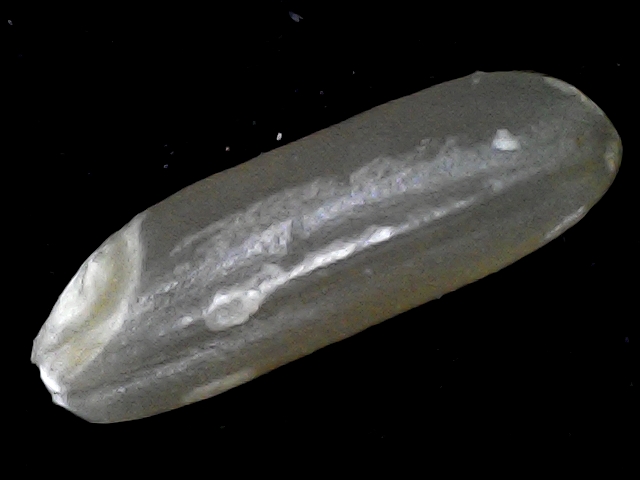
Rice variety: BR23